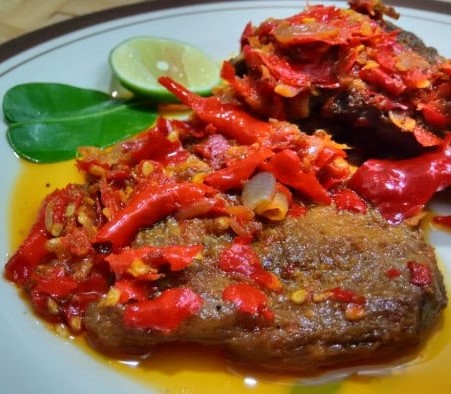
Label: dendeng_batokok